Sengoku Basara: Samurai Heroes

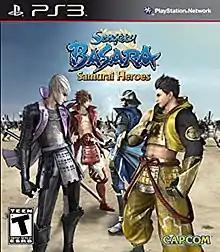
North American PlayStation 3 cover art

Sengoku BASARA Samurai Heroes, known in Japan as Sengoku BASARA 3, is a 2010 hack and slash, action video game developed and published by Capcom. It is the third major installment in the "Sengoku BASARA" game series and the second game in the series to be released worldwide. It was released for the PlayStation 3 and Wii in July 2010 in Japan and worldwide in October.